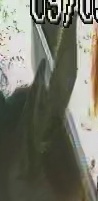
Face region: ears (position_of_ears)
Pain indicator: not_present